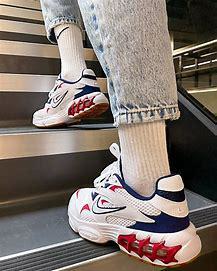
Brand: Nike
Model: Zoom Air Fire